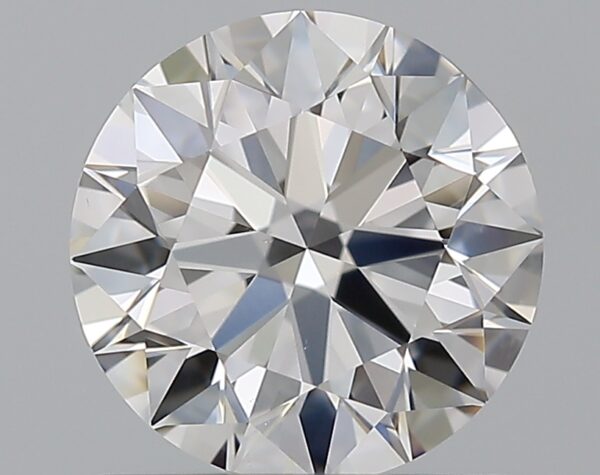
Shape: round
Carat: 1
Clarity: VS1
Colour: D
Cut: EX
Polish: EX
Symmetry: EX
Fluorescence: F
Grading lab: GIA
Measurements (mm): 6.36 x 6.39 x 3.93